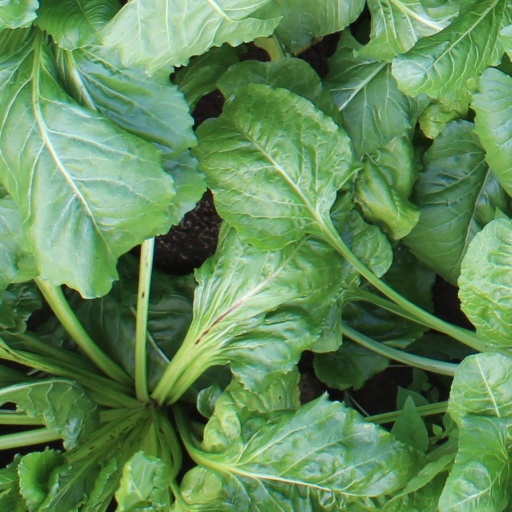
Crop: sugar beet